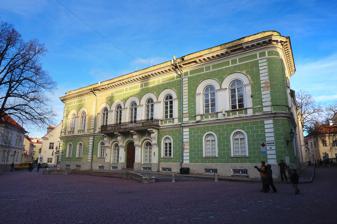
Building: Estonian Knighthood House
Country: Estonia
Year built: 1848
Building in Tallinn The Estonian Knighthood House The Estonian Knighthood House ( Estonian : Eestimaa rüütelkonna hoone , German : Haus der Estländischen Ritterschaft ) is a building in Toompea , the upper part of Vanalinn , the historic inner town of Tallinn , the capital of Estonia . Its address is Kiriku plats (Dome Square) 1. The Dome Church is situated at the same square. History Estonia was occupied by the Livonian Brothers of the Sword , a religious order of German nobles, in the 13th century. Since then German nobles were the actual rulers in Estonia. They stayed in power when Estonia was occupied by Sweden in the 17th century and by the Russian Empire in the 18th century. Apart from a few Russians, all magistrates were German nobles. As large landowners they also possessed large parts of the Estonian soil. There were also many German nobles who opted for a career in the Imperial Russian Army . The German nobles in Estonia were united in the Estonian Knighthood . The Estonian Knighthood House was the building where the Knights met and held their festivities and where their peerage register was kept. The present building is the fourth Knighthood House. The first two were lost in fire and the third House soon became too small. The present building in Renaissance Revival style was designed by the architect Georg Winterhalter (1822–1894) and built in the years 1845-1848. In 1920, when Estonia had become independent , all privileges of the German Knights were cancelled. The building was then put into use as Estonia's Ministry of Foreign Affairs. After the Soviet occupation of Estonia in 1940 the country had no Ministry of Foreign Affairs of its own anymore. Between 1948 and 1992 the building functioned as National Library of Estonia . In 1992 the book collection was transferred to a newly built library in the subdistrict of Tõnismäe . In 1993 a part of the art collection from Kadriorg Palace was accommodated in the Estonian Knighthood House. Kadriorg Palace needed a restoration; moreover, in the subdistrict of Kadriorg a new art museum was being built, so that the collection could be extended too. After 2000 the art collection was gradually returned to the restored Kadriorg Palace and the newly built Kumu (an abbreviation of Kunstimuuseum ). Since 2009 the Estonian Knighthood House houses the Estonian Academy of Arts , but that will move too. In 2016 the Estonian Academy of Arts will move into a reconstructed historical factory building in the Kalamaja quarter at the corner of Kotzebue tänav and Põhja puiestee. Gallery See also House of the Livonian Noble Corporation House of Nobility Swedish House of Nobility Finnish House of Nobility References